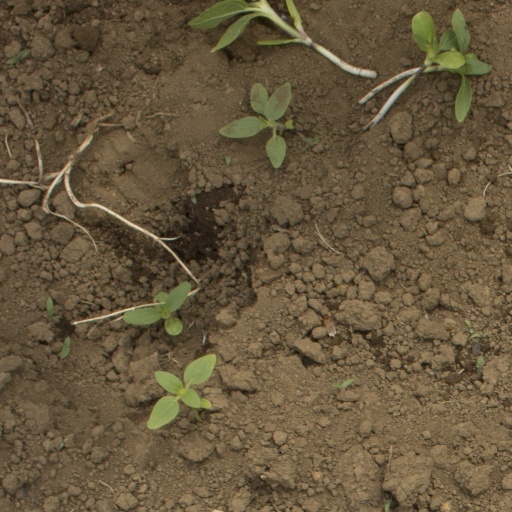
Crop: Jerusalem artichoke